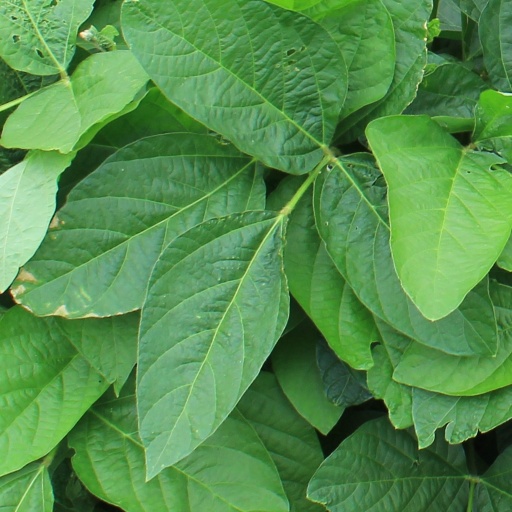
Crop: soybean